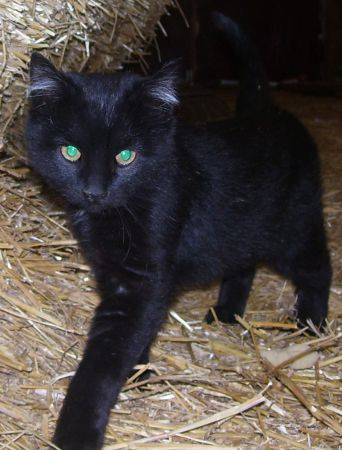
Label: cat